Lea Michele

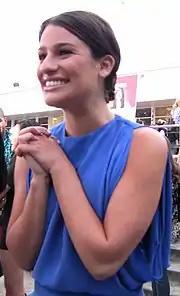
Michele at the premiere of "Glee", May 11, 2009

From 2009 until its ending in 2015, Michele starred in the Fox musical comedy-drama series "Glee" as Rachel Berry, the show's female lead and star singer. The role was written specifically for Michele by co-creator Ryan Murphy. Michele won a number of awards for portraying Rachel, including the 2009 Satellite Award for Best Actress – Television Series Musical or Comedy. She was also nominated for the 2009 Golden Globe Award for Best Actress – Television Series Musical or Comedy, and the 2010 Primetime Emmy Award for Outstanding Lead Actress in a Comedy Series.